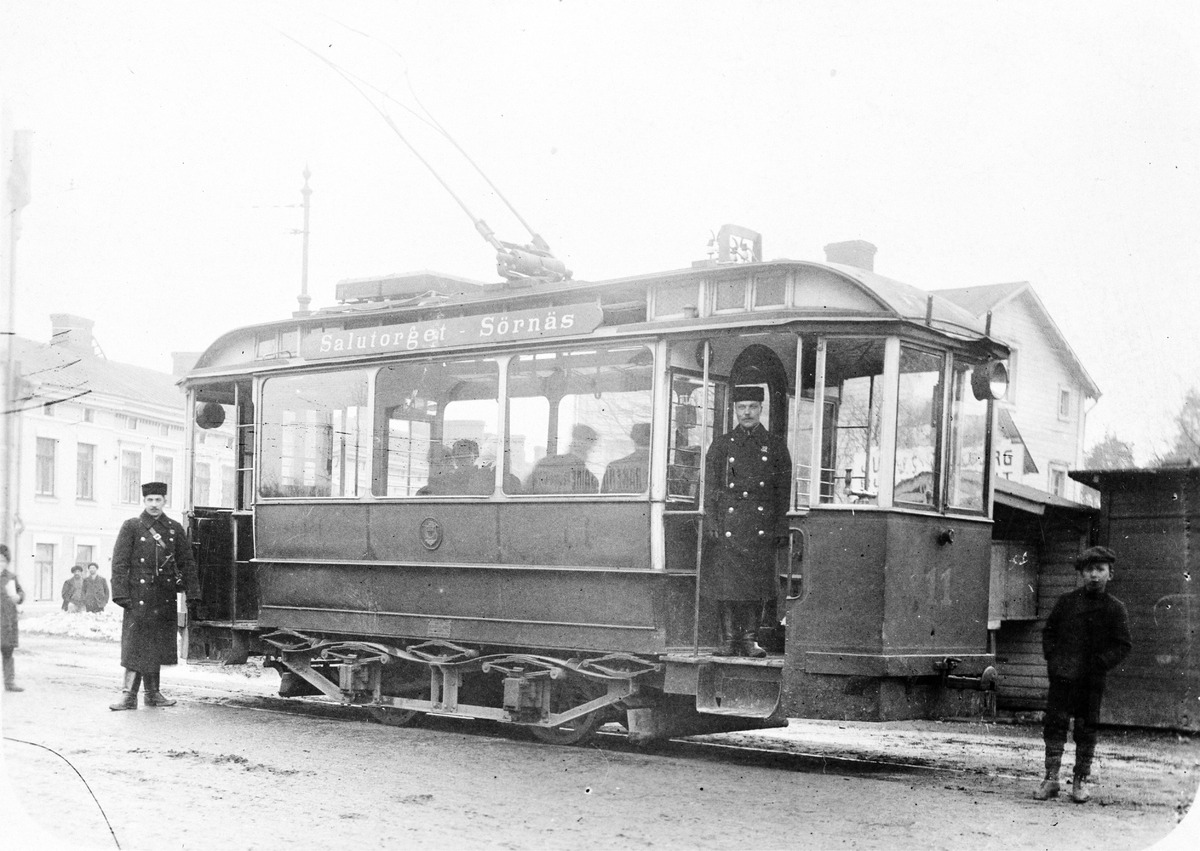
Raitiovaunu sekä virka-asuiset kuljettaja ja rahastaja Sörnäisten päätepysäkillä Itäisen Viertotien (nykyään Hämeentie) ja Vilhelmsperinkadun (nykyään Vilhonvuorenkatu) kulmassa
sisällön kuvaus: Raitiovaunu sekä virka-asuiset kuljettaja ja rahastaja Sörnäisten päätepysäkillä Itäisen Viertotien (nykyään Hämeentie) ja Vilhelmsperinkadun (nykyään Vilhonvuorenkatu) kulmassa. Taustalla näkyy Vilhonvuorenkadun taloja. Kummer-tyypin vaunu liikennöi

linjalla Kauppatori - Sörnäinen. mustavalkoinen
Ajankohta: kuvausaika 1908 - 1910 n.
Paikka: Suomi, Uusimaa, Helsinki, Sörnäinen Helsinki, Hämeentie. Vilhonvuorenkatu
Aiheet: Granqvist, Axel, liikenne joukkoliikenne, raideliikenne raitioliikenne, maakulkuneuvot raitiovaunut, ammatit rahastajat kuljettajat, virkapuvut